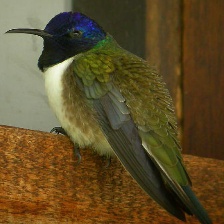
Species: ECUADORIAN HILLSTAR
Scientific name: OREOTROCHILUS CHIMBORAZO
ImageNet parent category: hummingbird